History of lute-family instruments

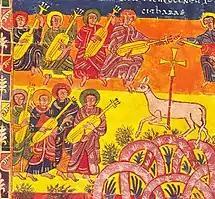
Spain, 962 AD, Morgan Beatus. Instruments labeled "citharas" in the medieval manuscript.

The long-necked lute made the journey to Greece as well; in the 5th century BC the Egyptian lute made it into Greek sculpture, recognizable as a pierced lute, stick running into an oval body, with triangular bridge at base of instrument and two lines of soundholes parallel to the stick, on either side of it. A century later at Mantineia, the pierced lute would be changed, with a broader neck, somewhat shorter than the earlier Egyptian style lute, but still a long-necked instrument, with the neck longer than the soundbox. A second version at Tanagra in 200 BC was carved from a single piece of wood, neck and soundbox, pear-shaped much as the short-lutes that later arrived from Central Asia. Still another form of the pandura would have a one-piece carved triangular body with skin stretched across it.